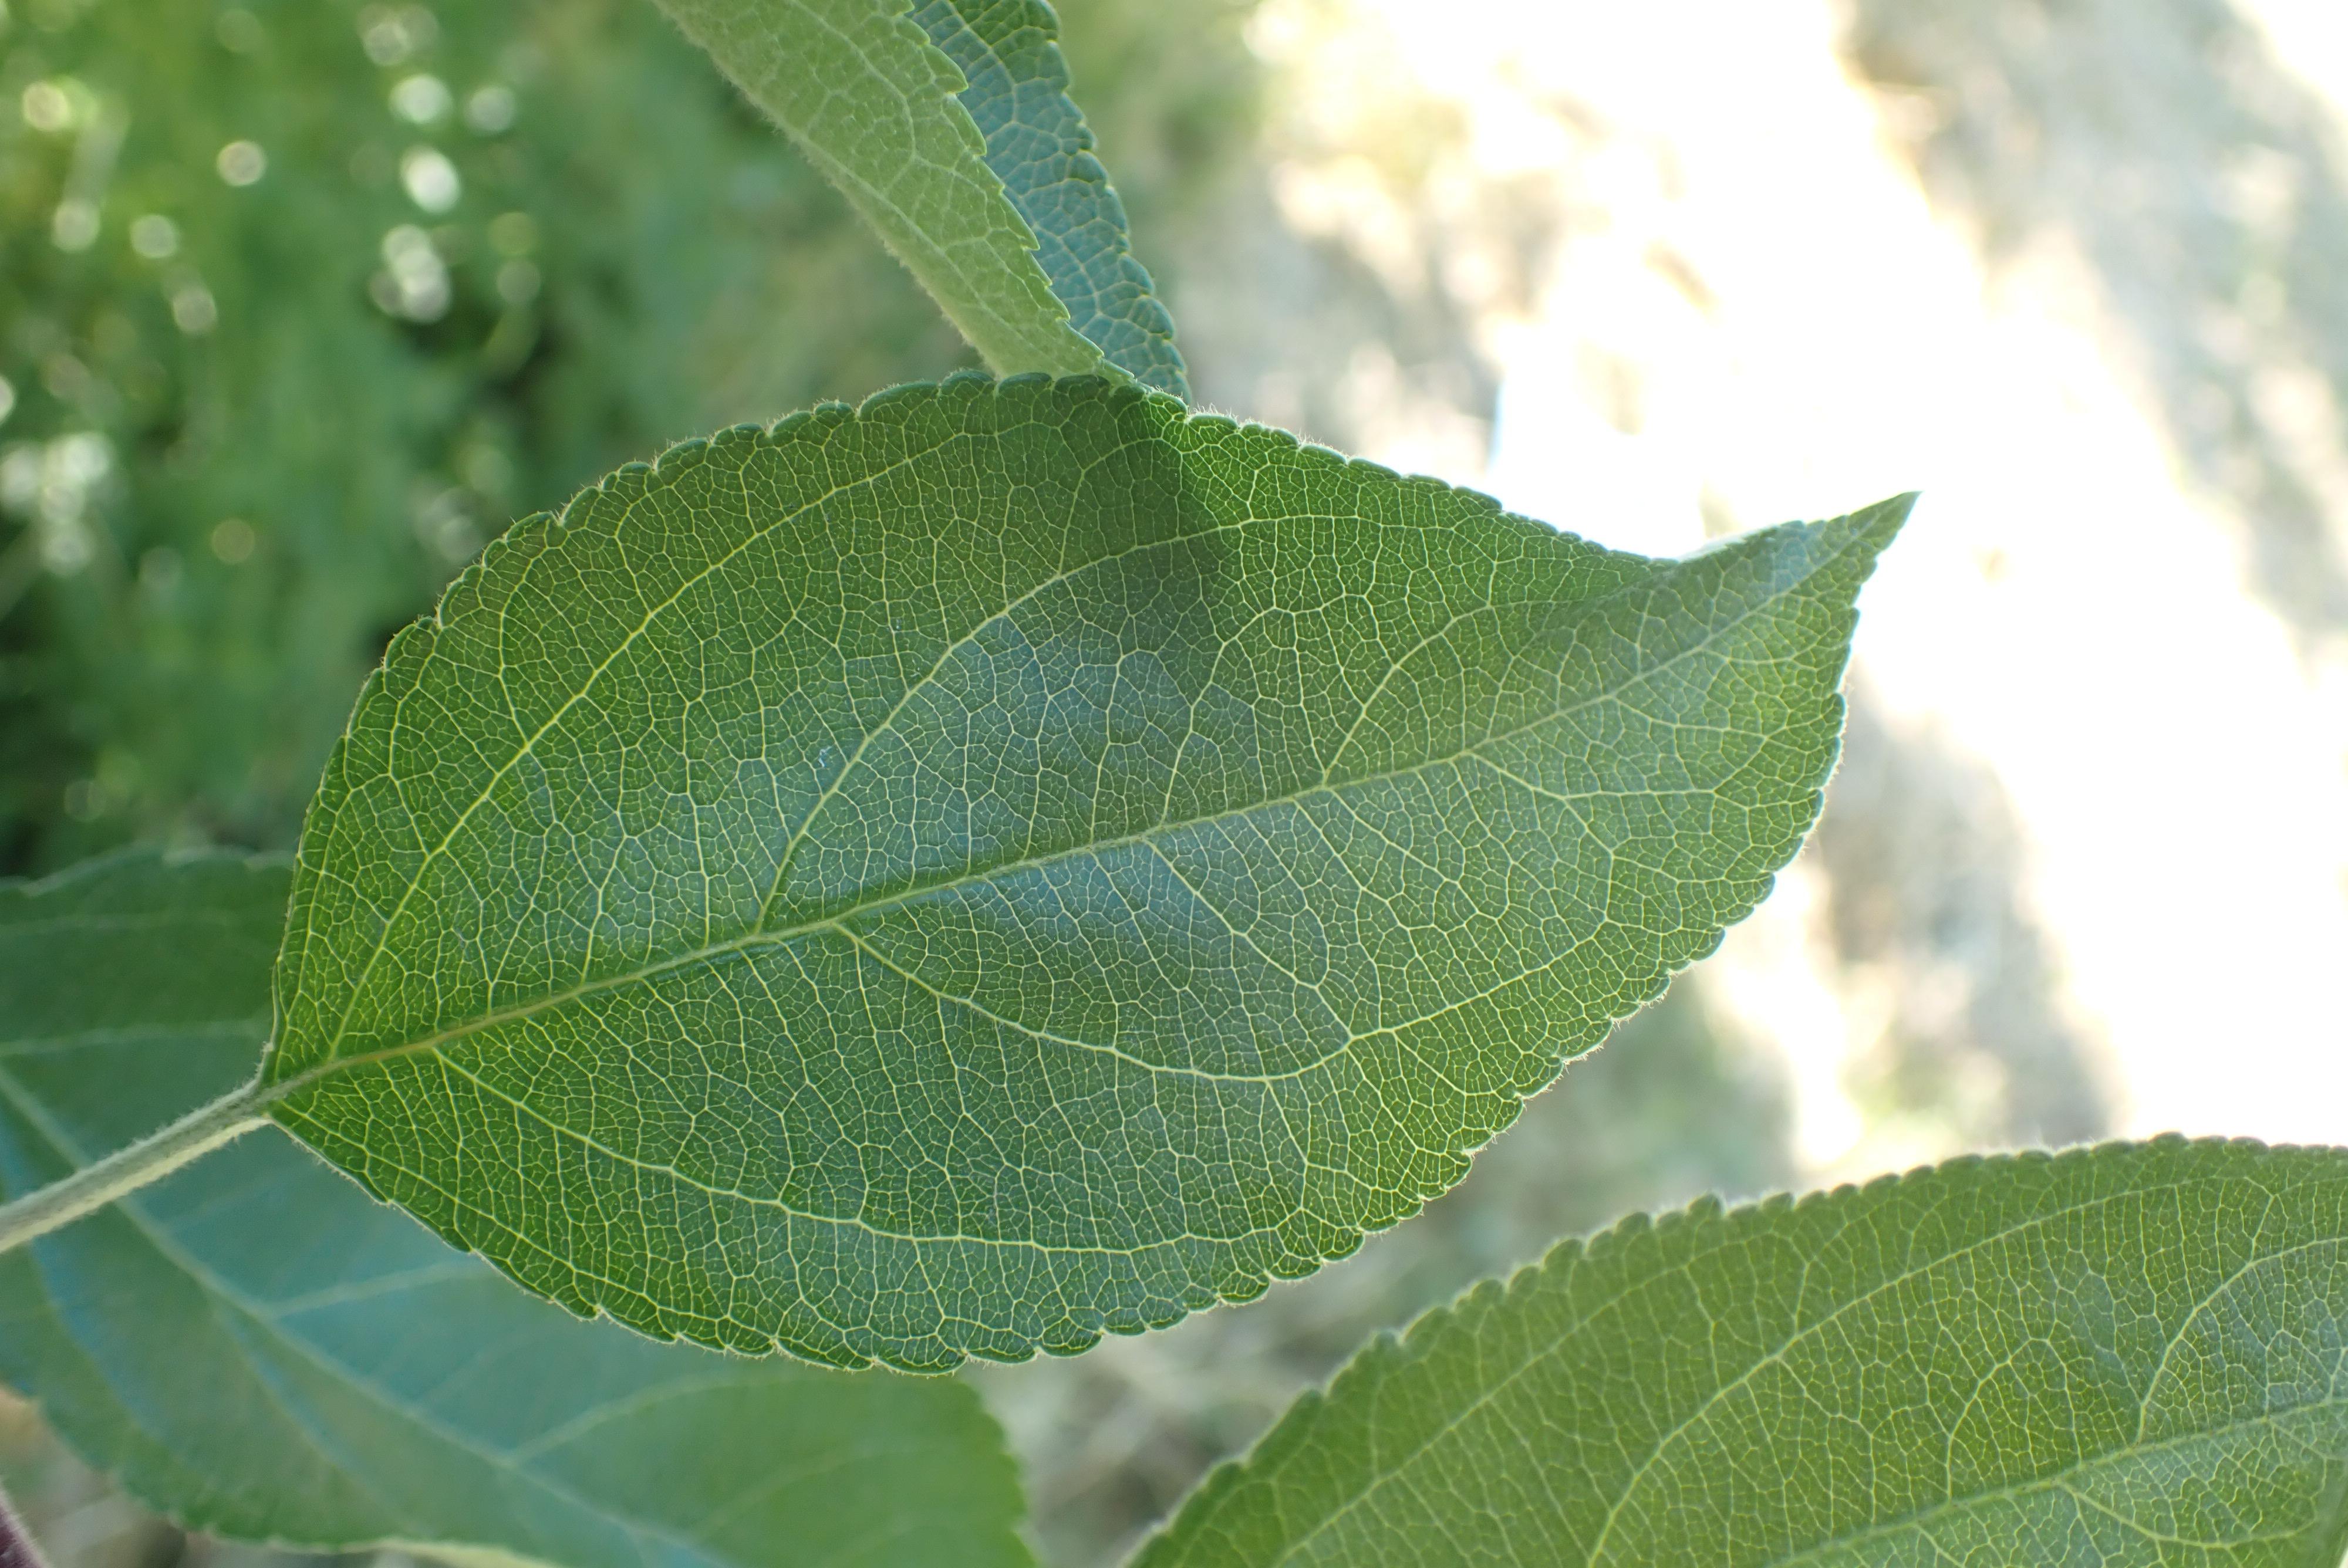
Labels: healthy